Francisco Tenamaztle

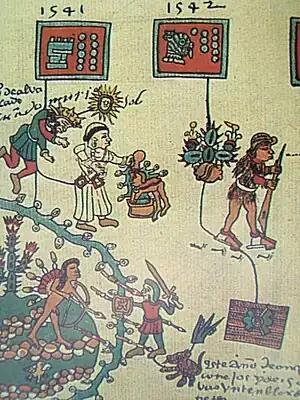
Tenamaztle faces Viceroy Antonio de Mendoza at the bottom left. The death of golden-haired Pedro de Alvarado is pictured at the top left.

Francisco Tenamaztle (fl. 1540s–1550s), also Tenamaxtlan, Tenamaxtli or Tenamaxtle, was a leader of the Caxcan Indigenous peoples in Mexico during the Mixtón War of 1540–1542. He was later put on trial in Spain. With the support of Bartolomé de las Casas he defended the justice of his cause by appealing to King Carlos I.